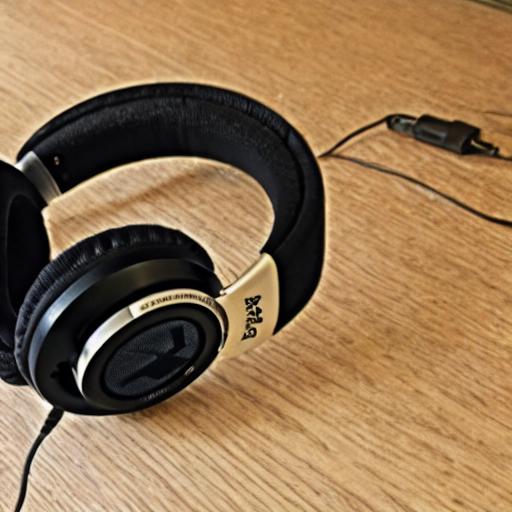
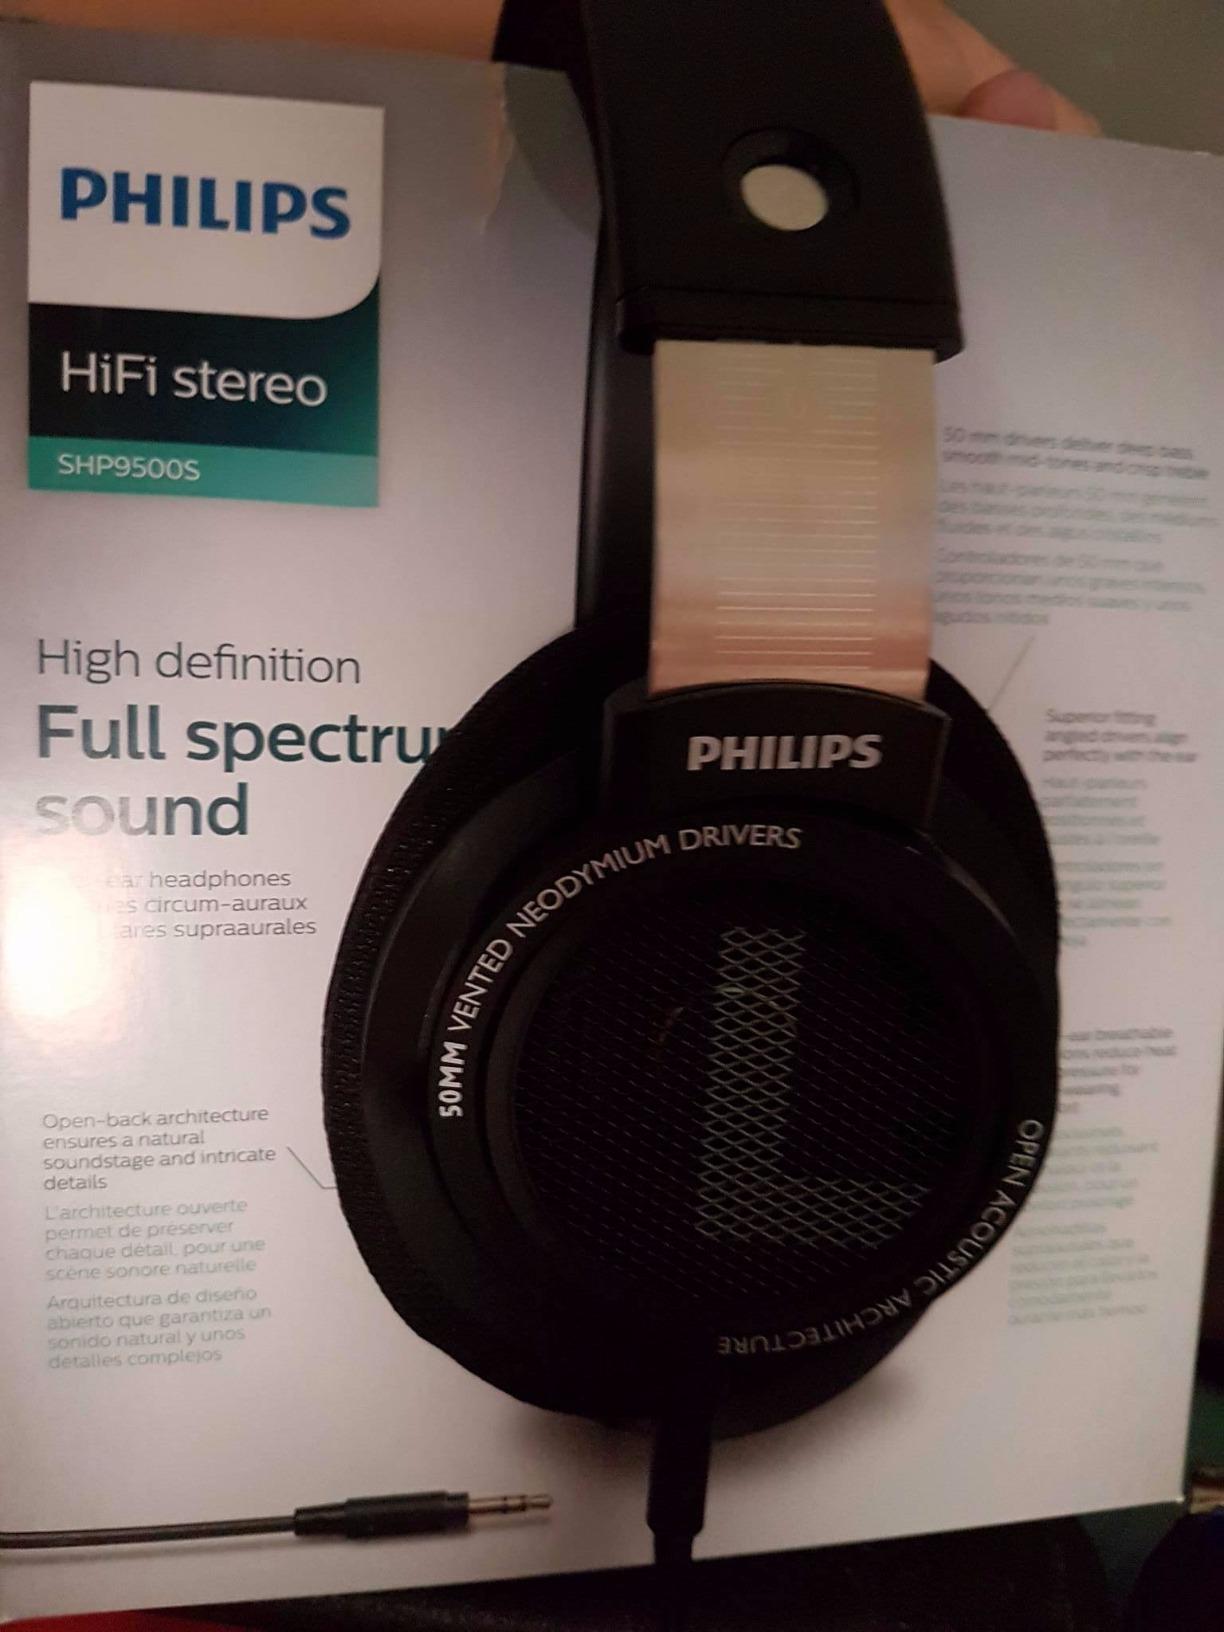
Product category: headphones
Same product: no